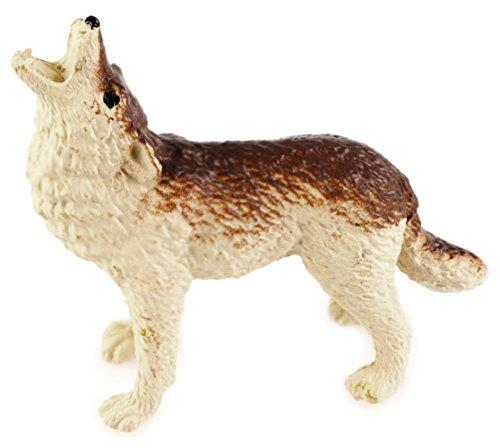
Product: Safari Ltd Desert TOOB, Pack of 11
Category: Toys & Games | Toy Figures & Playsets | Action Figures
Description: TOOB SPECIFICATIONS – This Safari TOOB contains 12 figures.
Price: $10.33
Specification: ProductDimensions:2x2x13inches|ItemWeight:4ounces|ShippingWeight:4ounces(Viewshippingratesandpolicies)|DomesticShipping:ItemcanbeshippedwithinU.S.|InternationalShipping:ThisitemcanbeshippedtoselectcountriesoutsideoftheU.S.LearnMore|ASIN:B000RPZV3E|Itemmodelnumber:682504|Manufacturerrecommendedage:3yearsandup